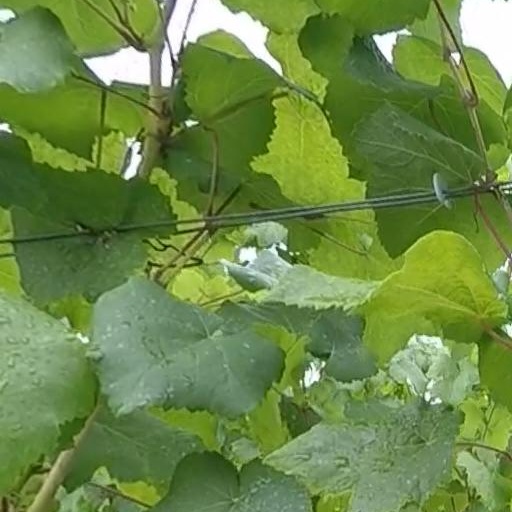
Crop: grape